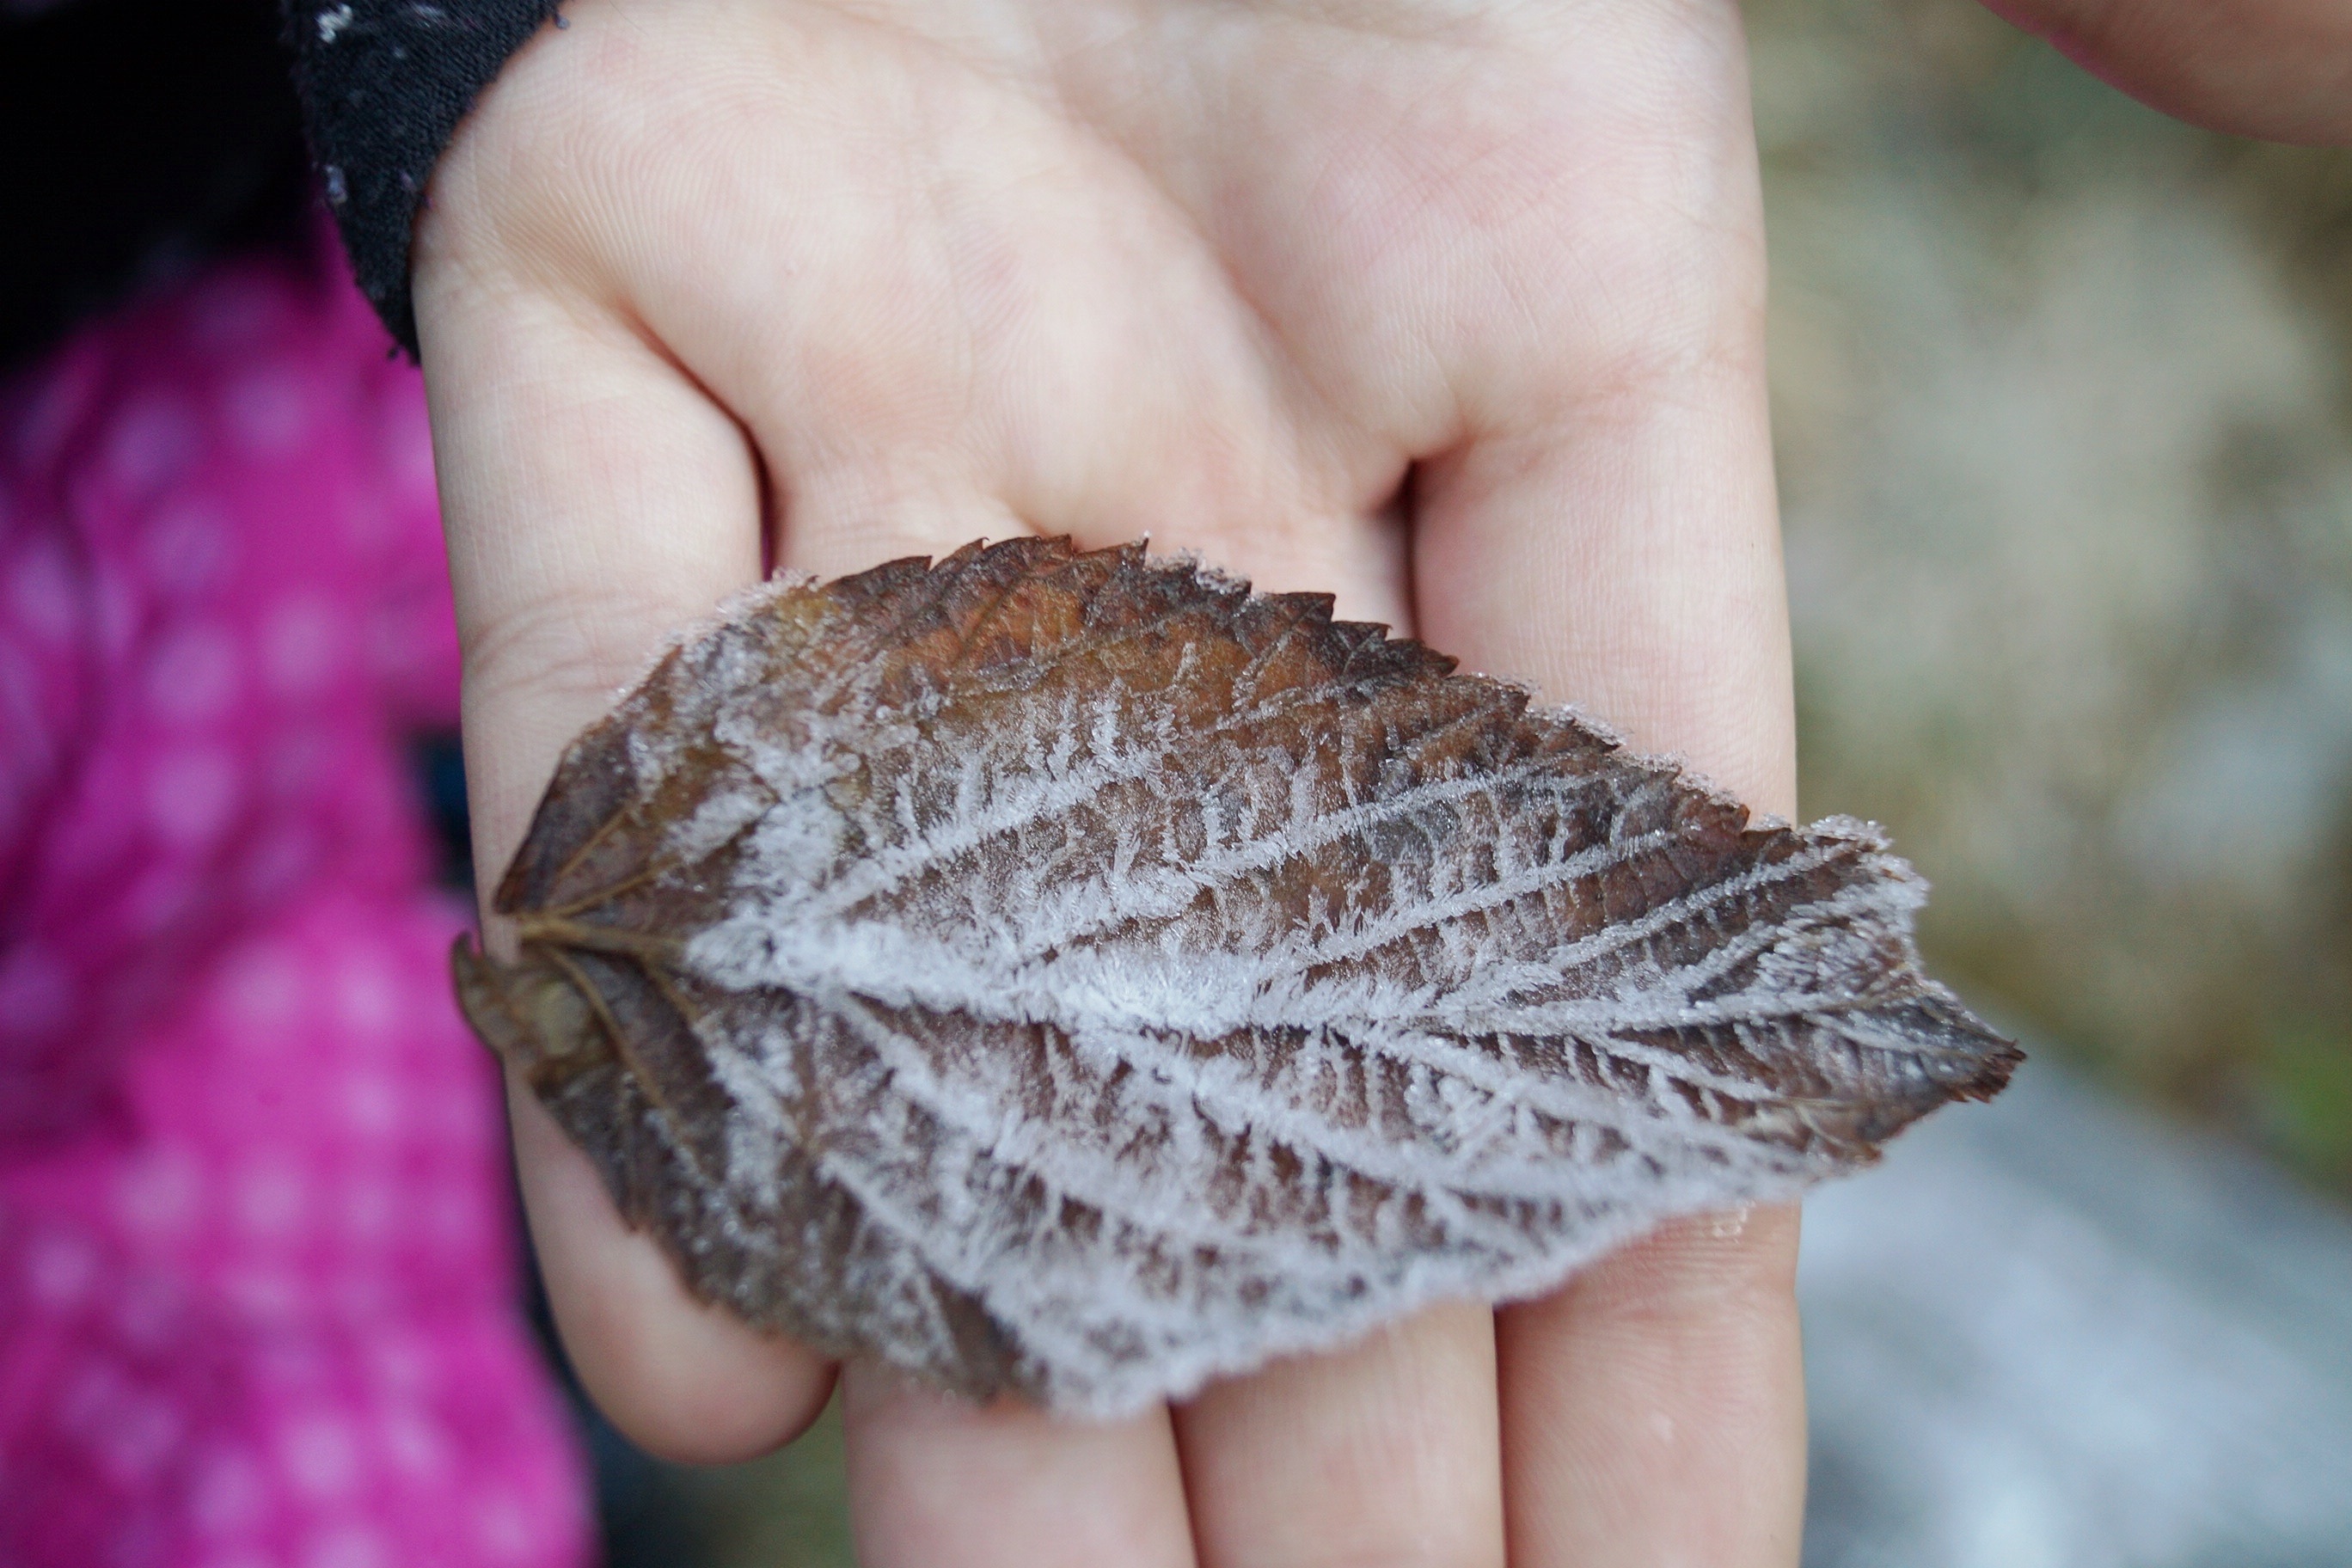
hand, nature, photography, leaf, flower, finger, spring, insect, autumn, frozen, flora, close up, sheet, icing, withering, skin, autumn colors, autumn leaves, rime, autumnal, macro photography